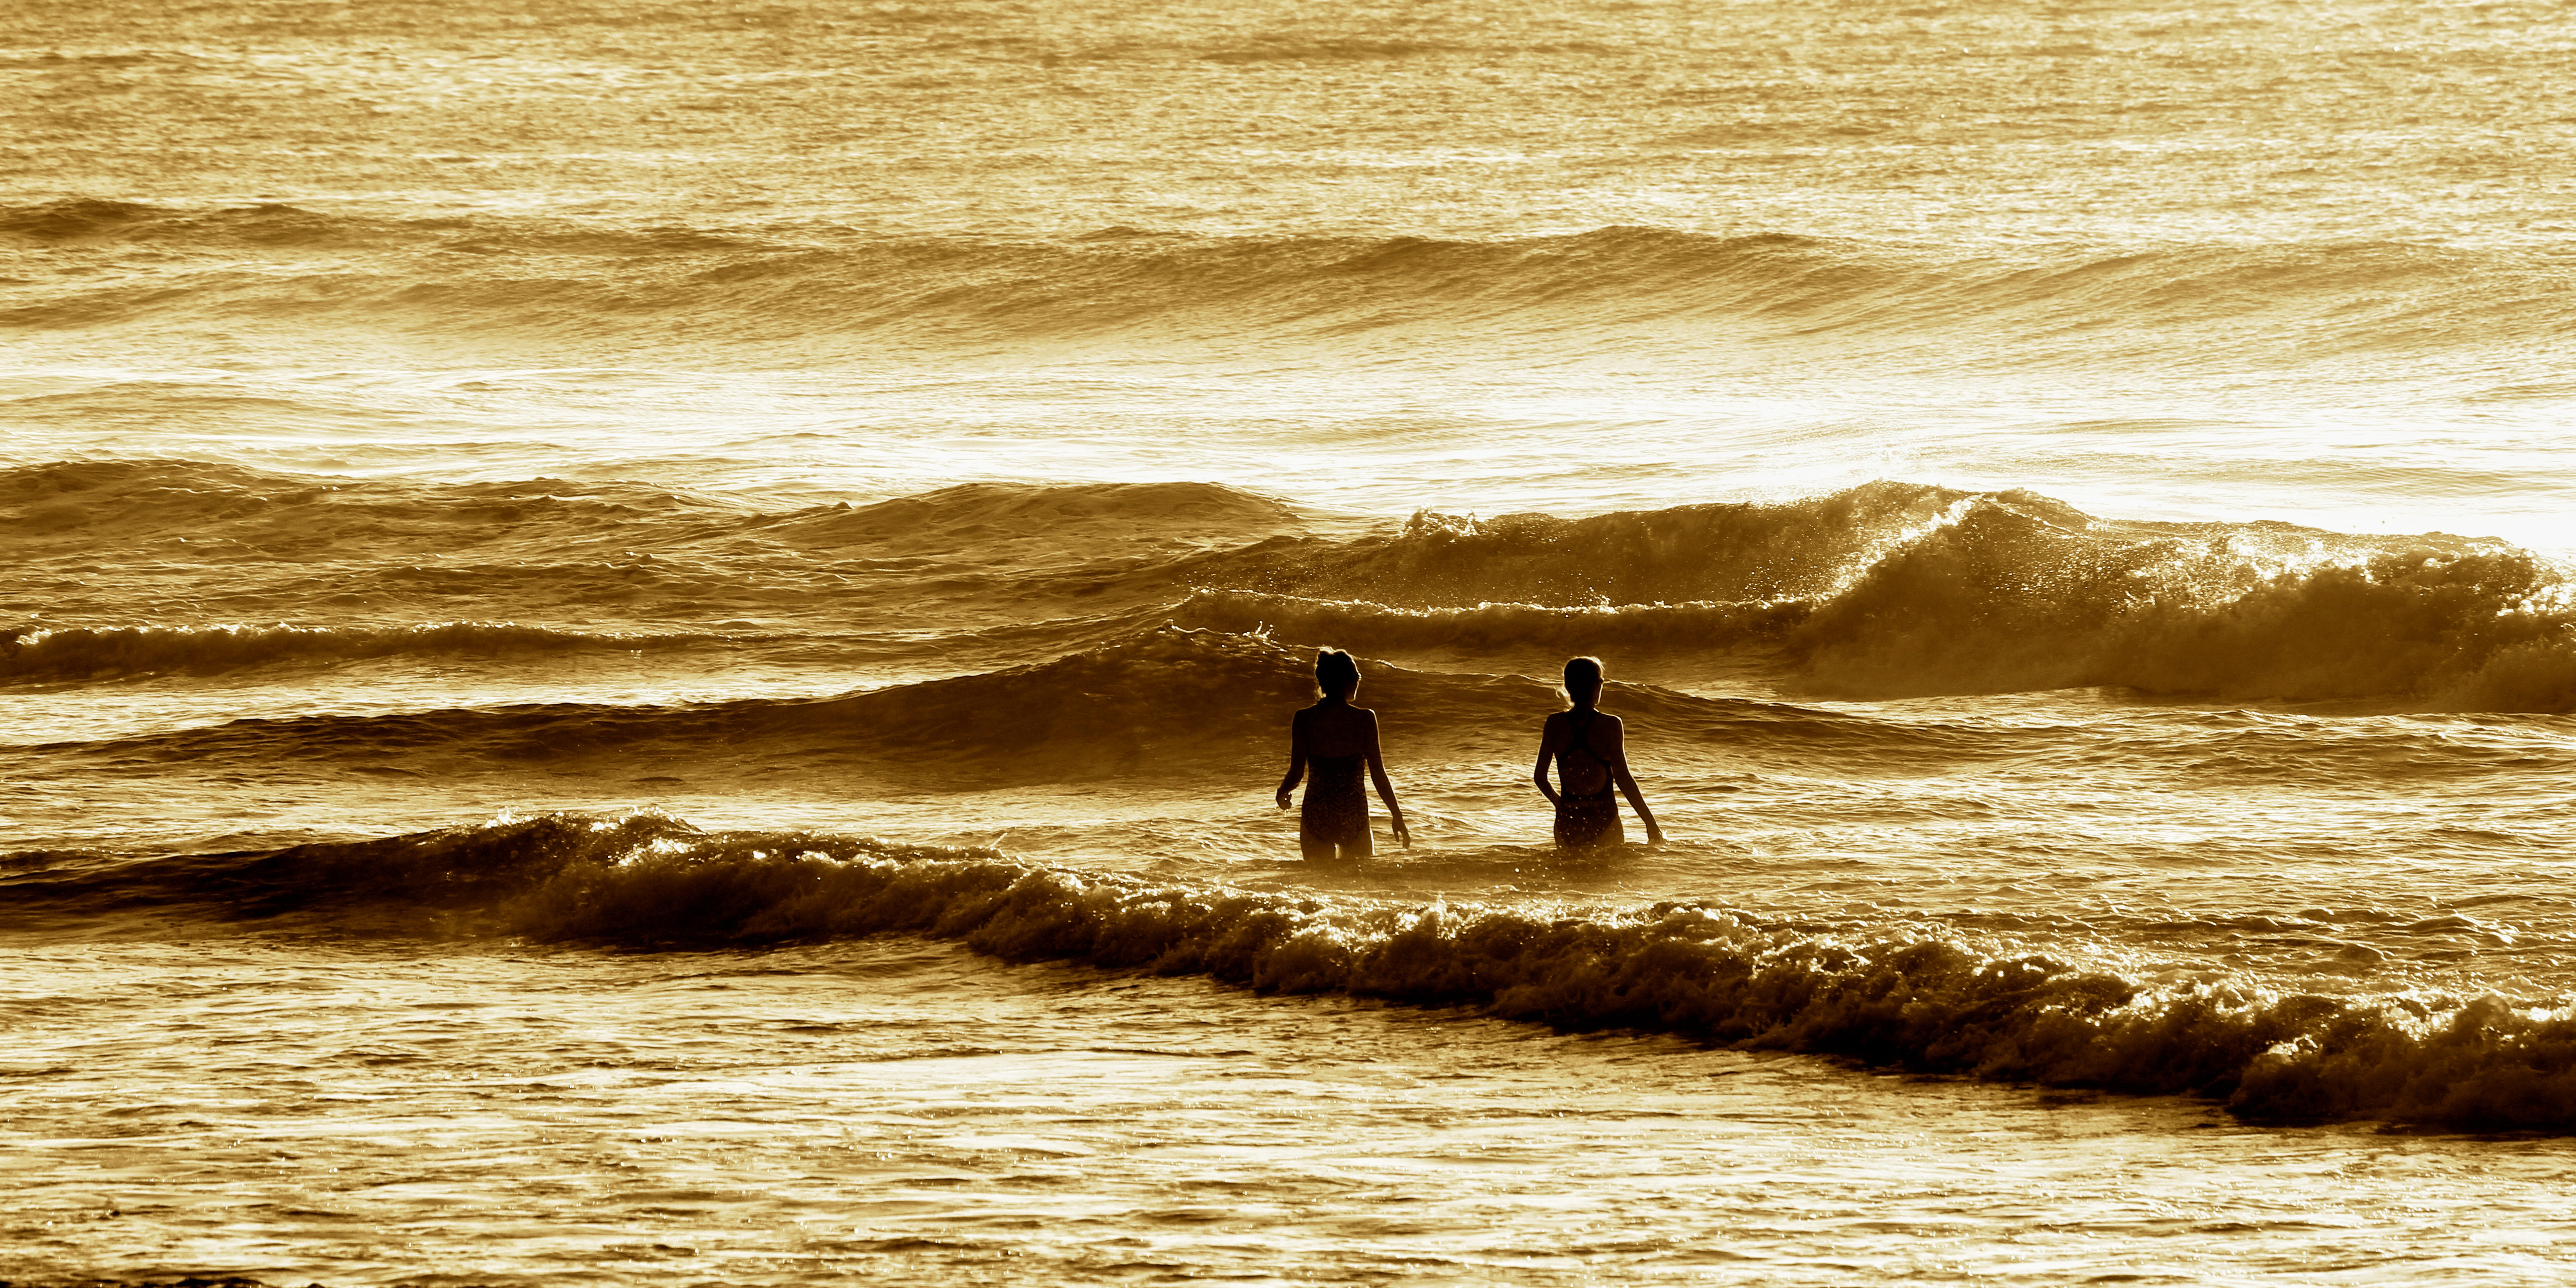
water, surfboard, People in nature, surfing, People on beach, sports equipment, Surfing Equipment, body of water, sunlight, beach, coastal and oceanic landforms, dusk, sunrise, sunset, wind wave, horizon, landscape, happy, sports, leisure, fun, recreation, wind, sand, shore, boardsport, surface water sports, backlighting, wave, skimboarding, reflection, ocean, evening, coast, water sport, shadow, tide, silhouette, vacation, extreme sport, sea, individual sports